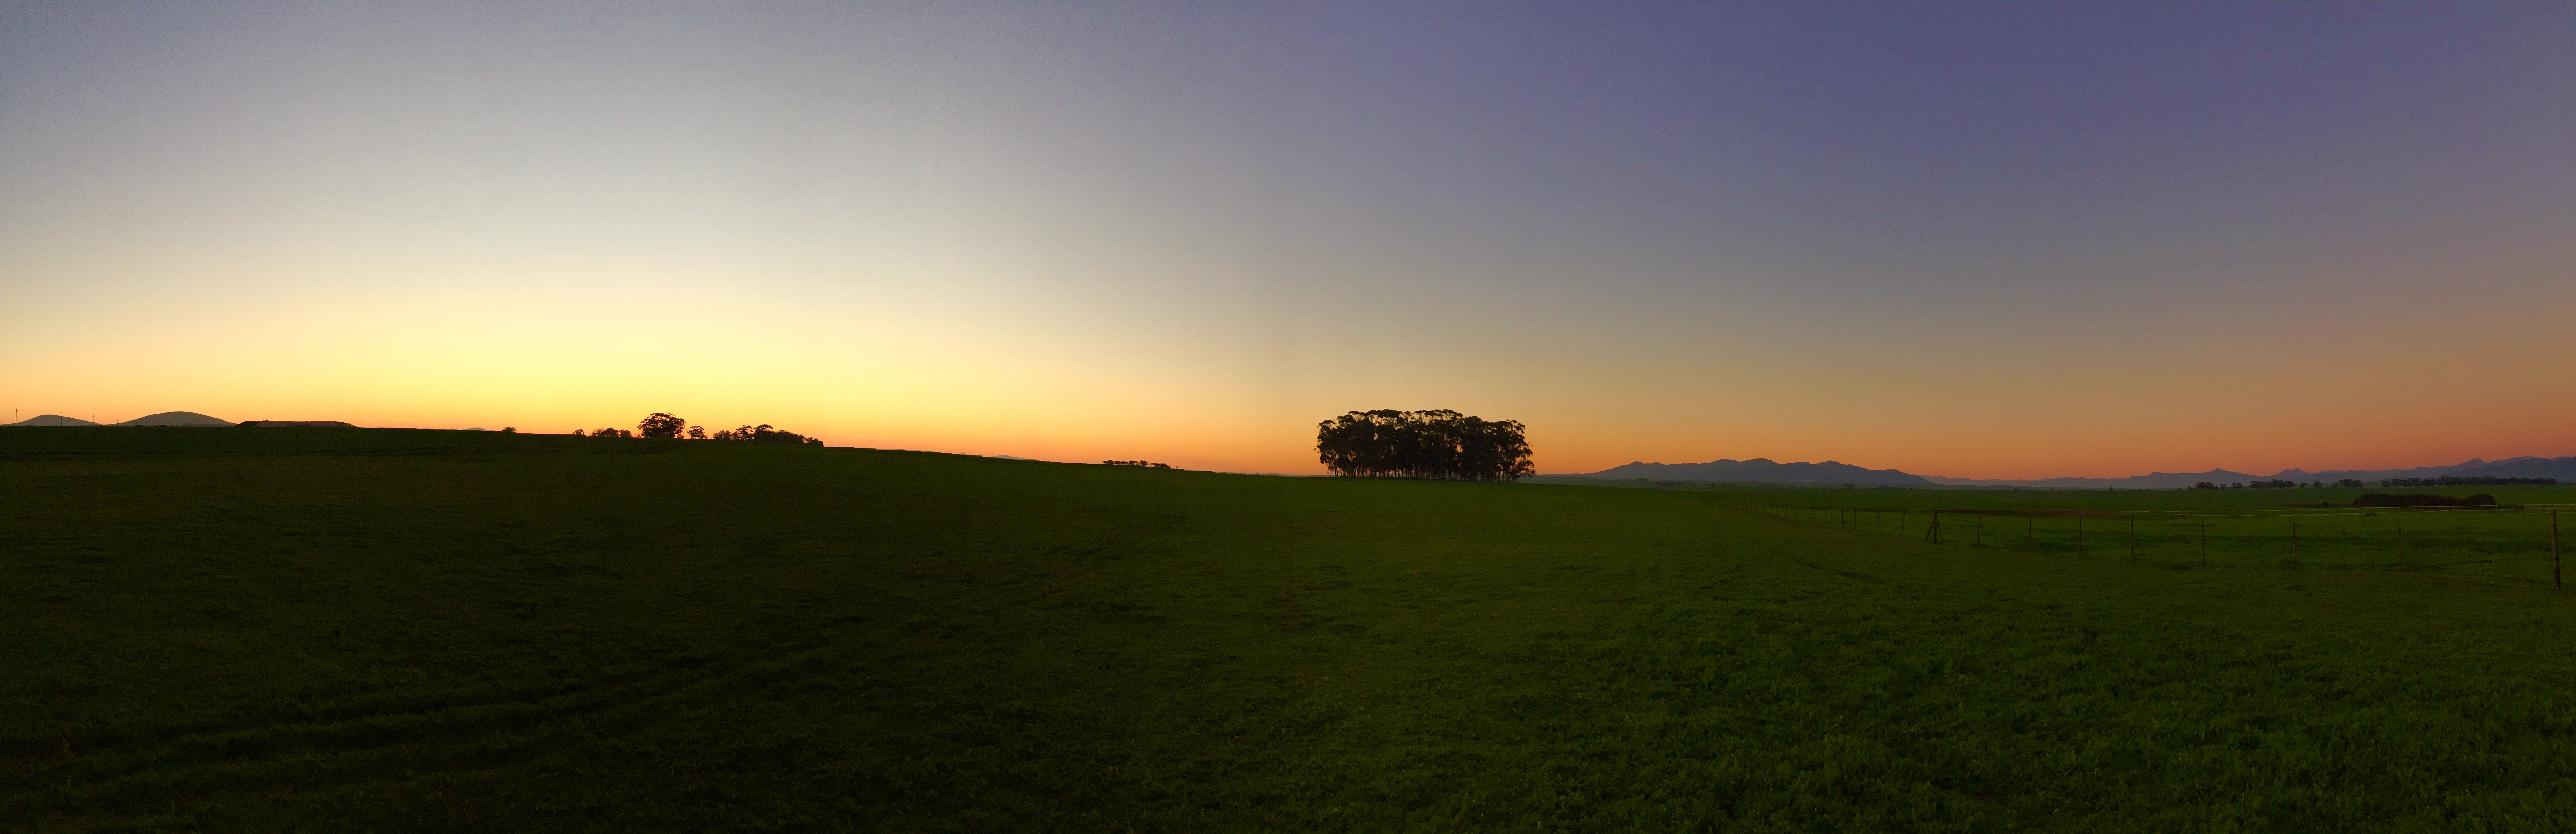
landscape, tree, nature, grass, horizon, mountain, light, cloud, sky, sun, sunrise, sunset, field, farm, meadow, prairie, countryside, sunlight, morning, hill, dawn, panorama, dusk, evening, agriculture, plain, trees, outdoors, mountains, grassland, plateau, ecosystem, afterglow, green grass, rural area, orange sky, natural environment, atmospheric phenomenon, cropland